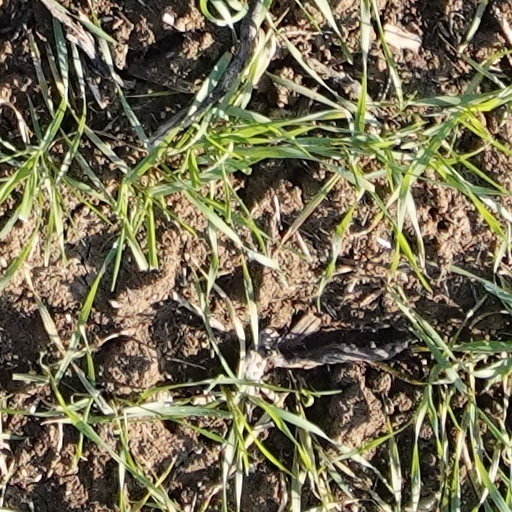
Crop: wheat